List of unmanned aerial vehicle applications

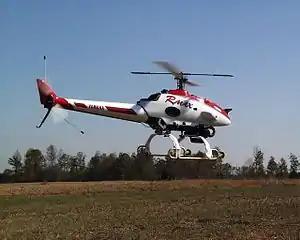
A Yamaha R-MAX, a UAV that has been used for aerial application in Japan

UAVs were used in search and rescue after hurricanes struck Louisiana and Texas in 2008. Predators, operating between 18,000 and 29,000 feet, performed search and rescue and damage assessment. Payloads were an optical sensor and a synthetic aperture radar. The latter can penetrate clouds, rain or fog and in daytime or nighttime conditions, all in real time. Photos taken before and after the storm are compared and a computer highlights damage areas. Micro UAVs, such as the Aeryon Scout, have been used to perform search and rescue activities on a smaller scale, such as the search for missing persons.